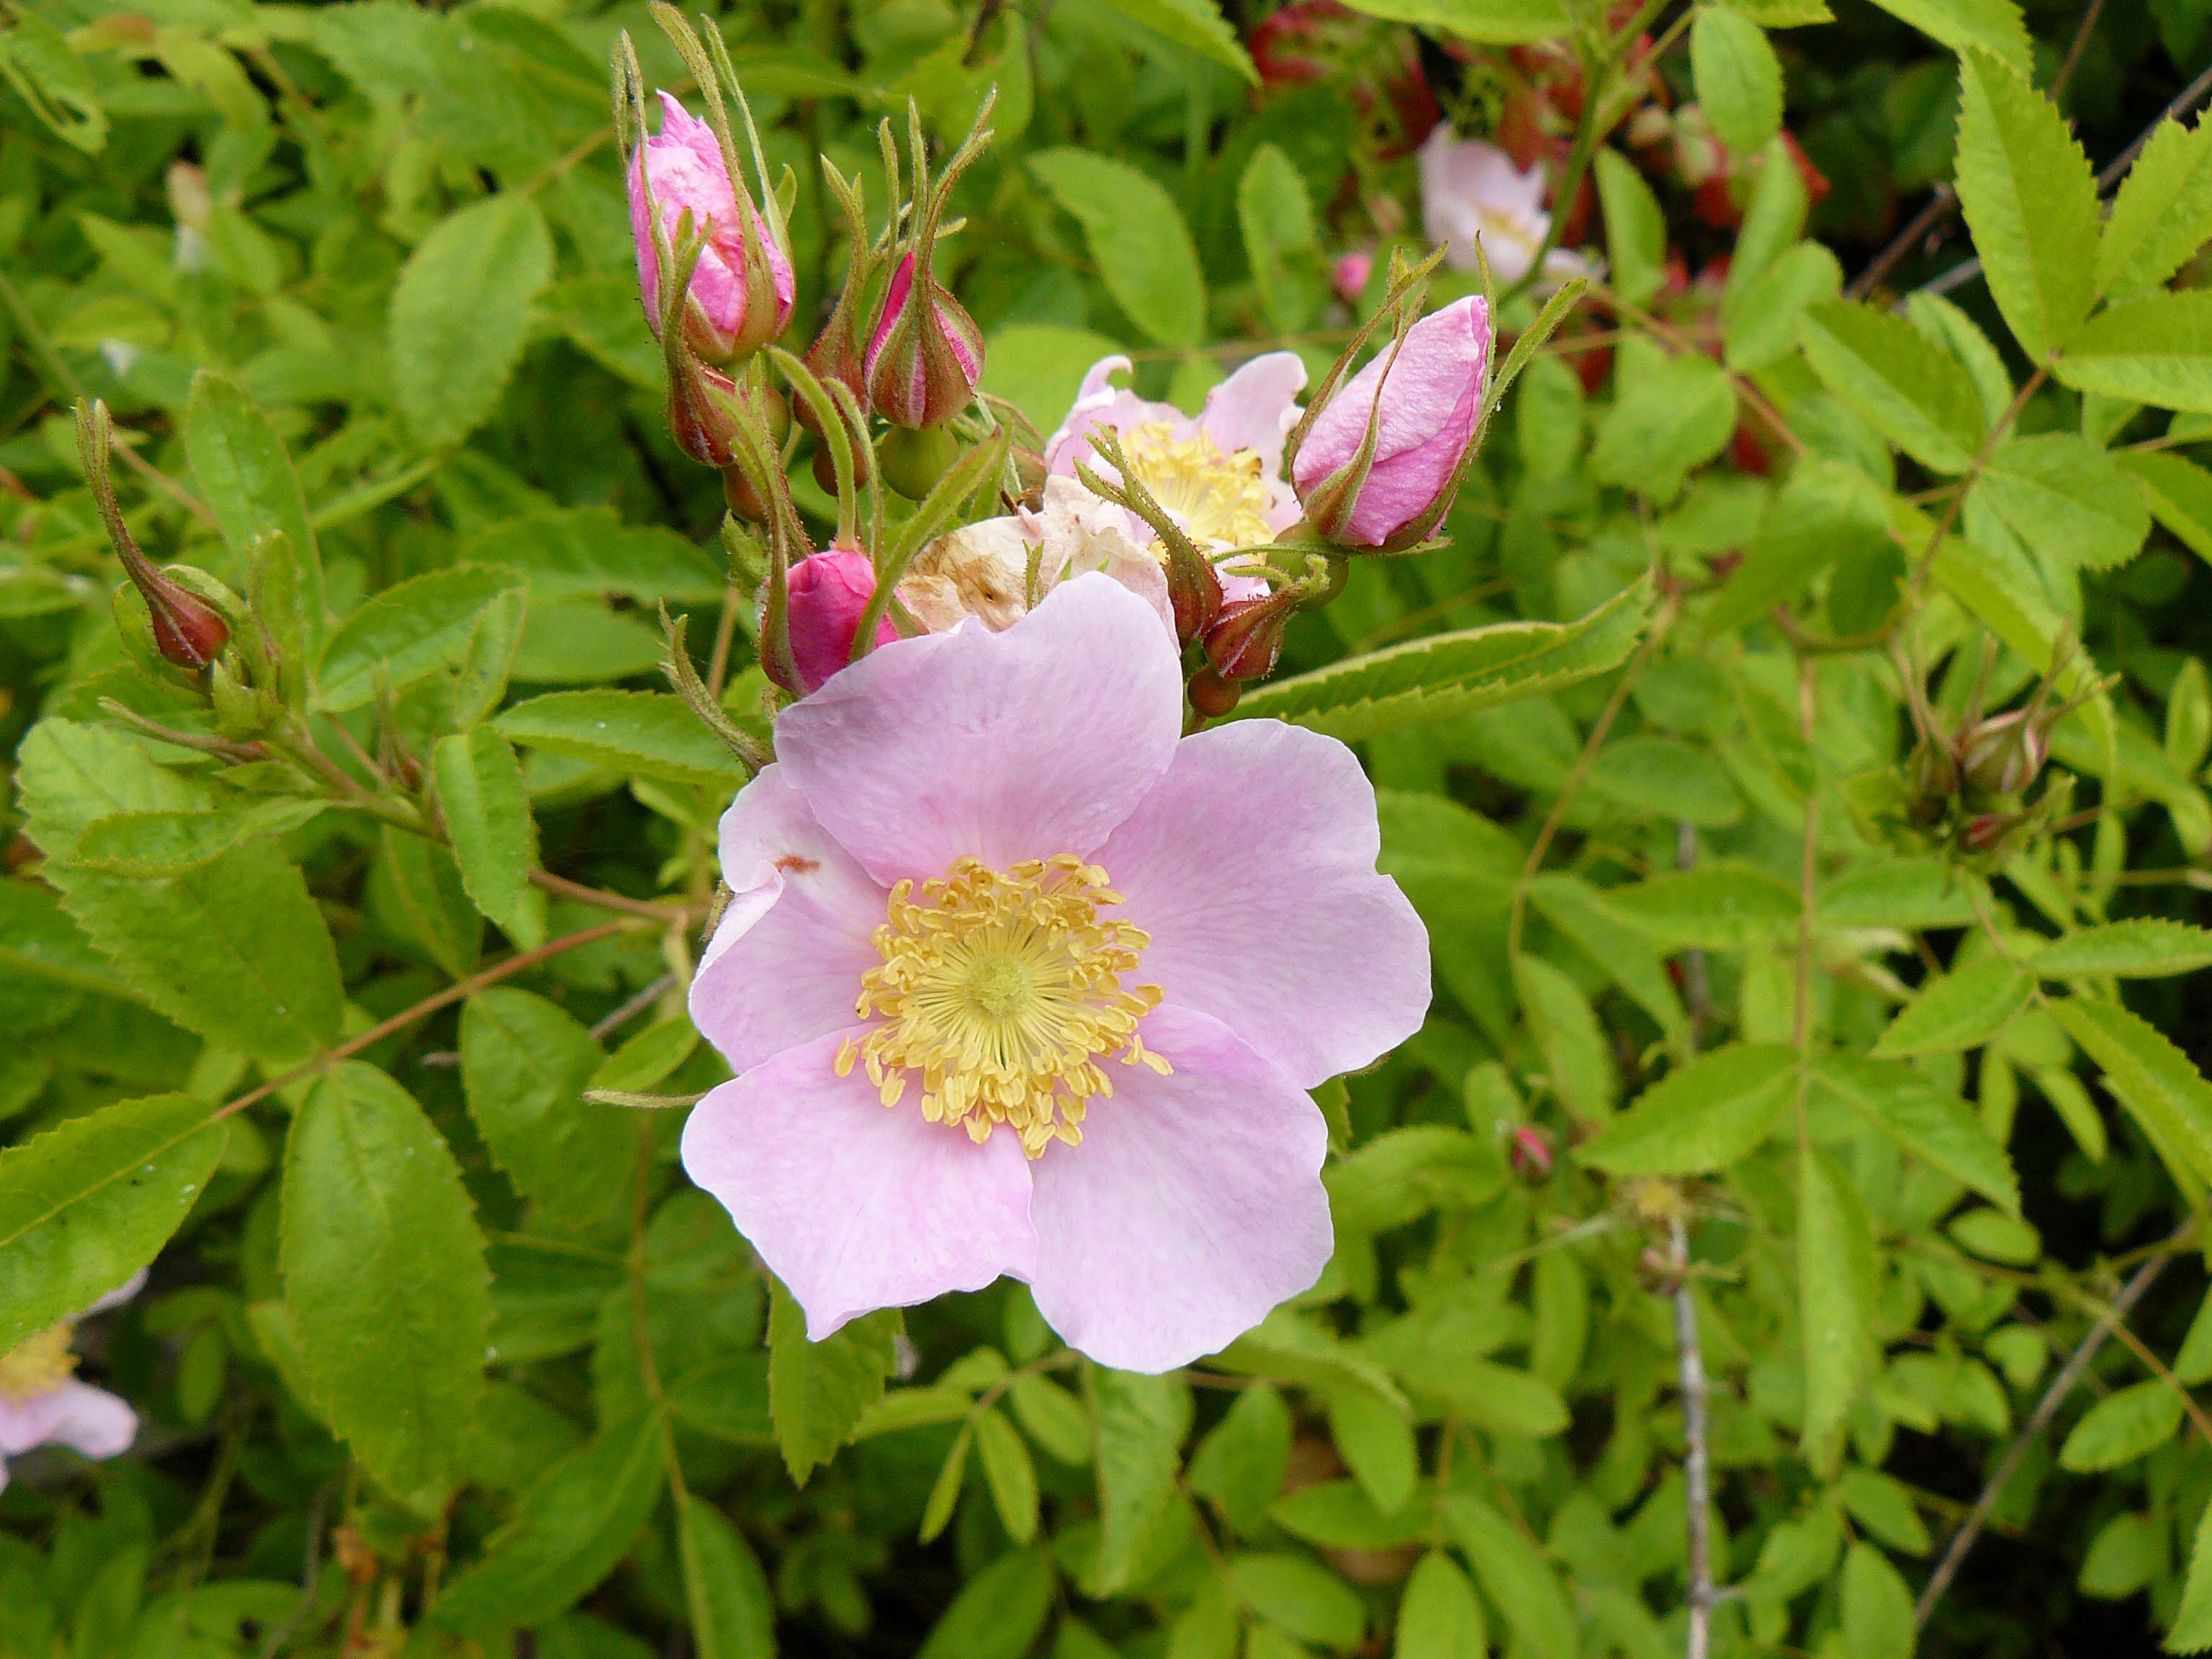
nature, blossom, plant, flower, petal, rose, inlet, botany, flora, shark, wildflower, shrub, bee, wildrose, whitecrownedsparrow, peony, rosa canina, flowering plant, garden roses, rose family, rosa rugosa, burnet rose, land plant, rosa rubiginosa, rosa gallica, multiflora rose, prickly rose